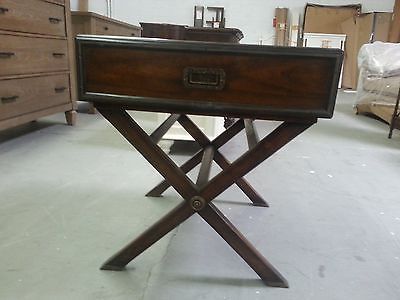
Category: table